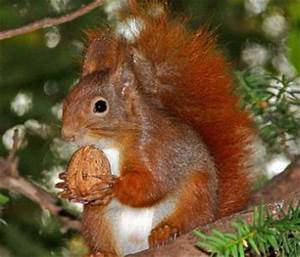
Label: scoiattolo